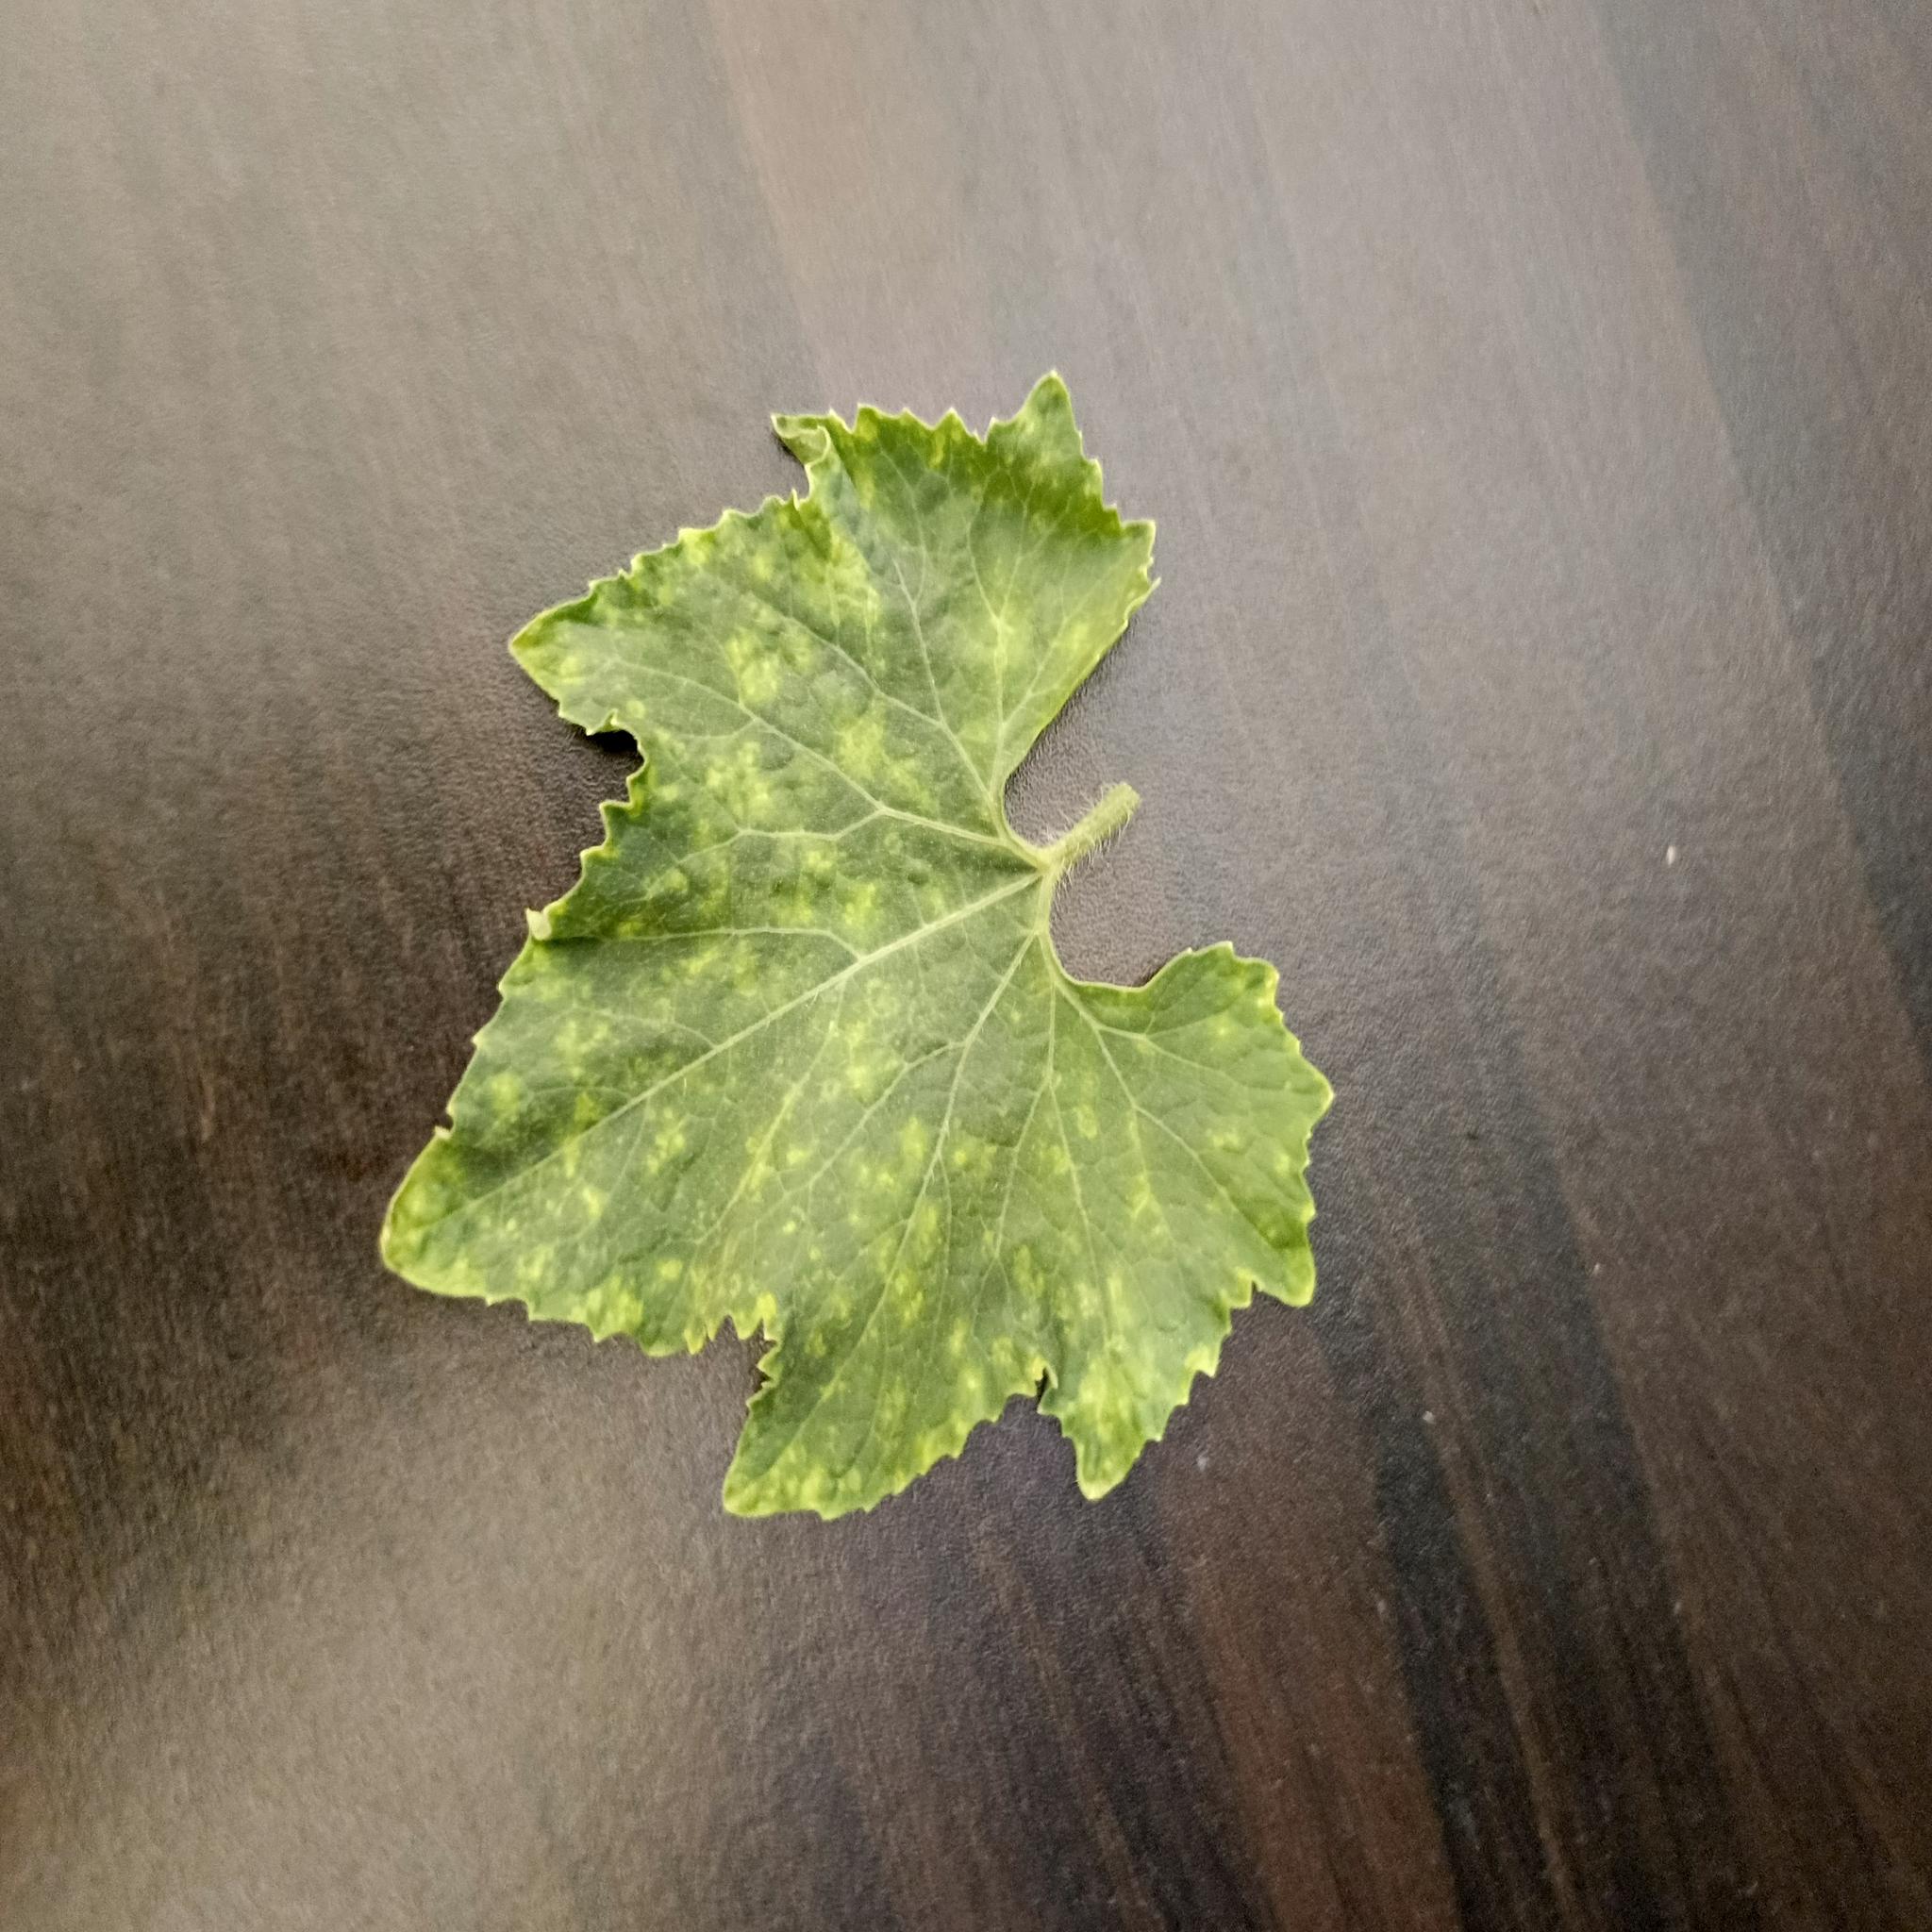
Label: Downy mildew